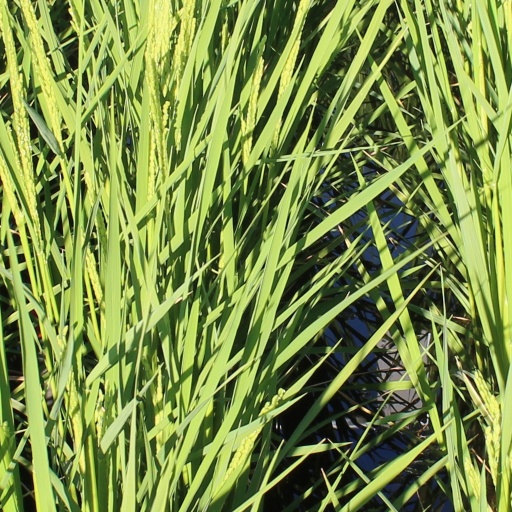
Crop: rice